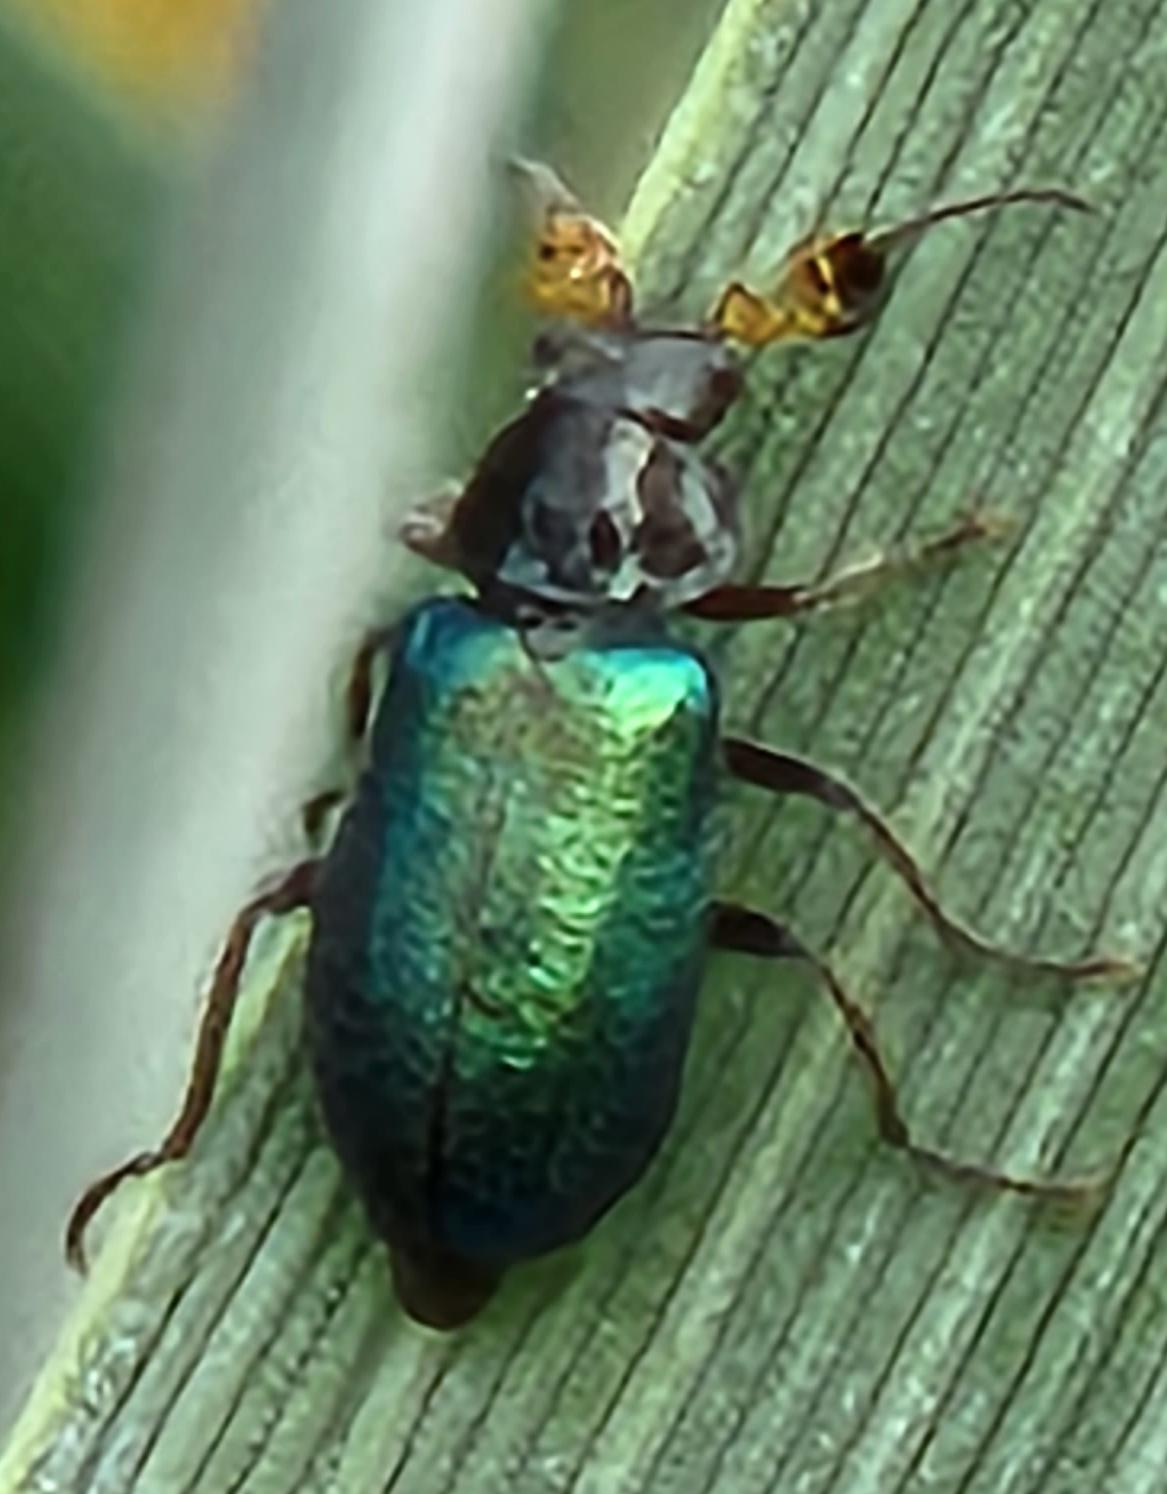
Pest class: predators